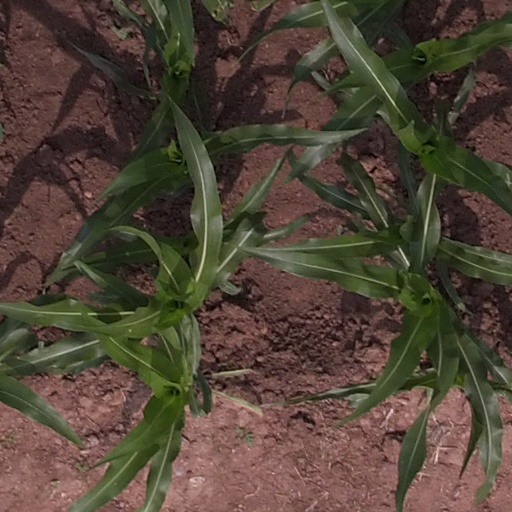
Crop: maize; corn